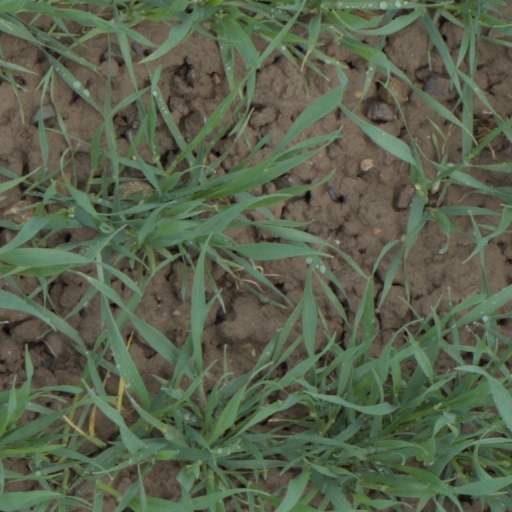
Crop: wheat